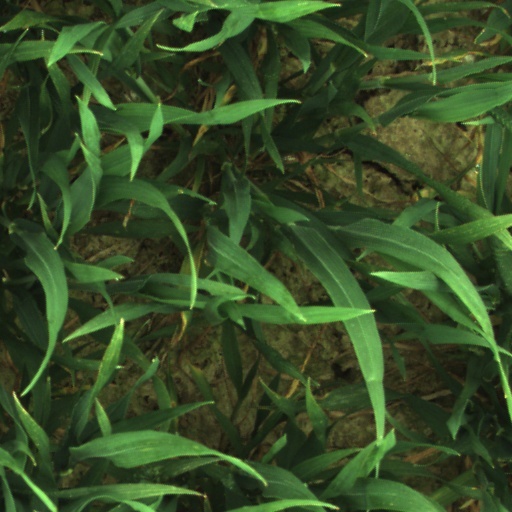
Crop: wheat